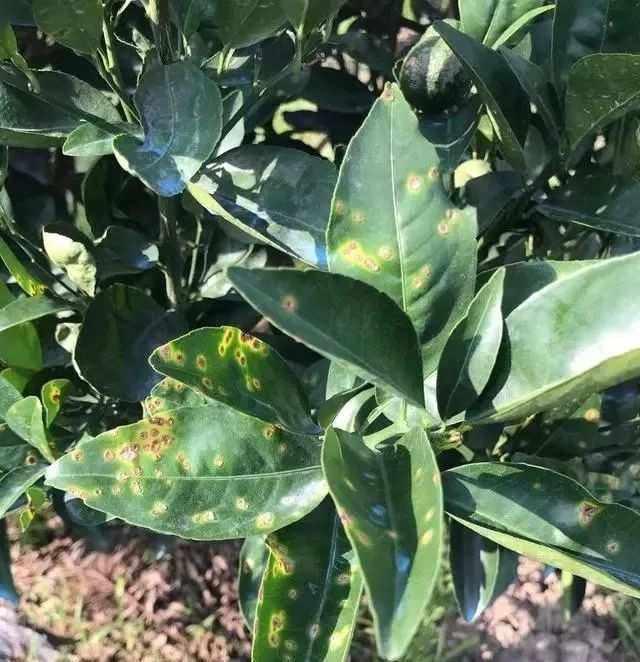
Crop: unknown
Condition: citrus_citrus_canker